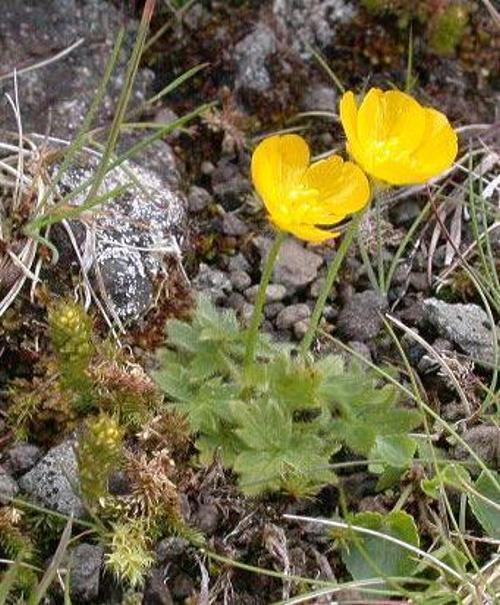
Flower: Buttercup